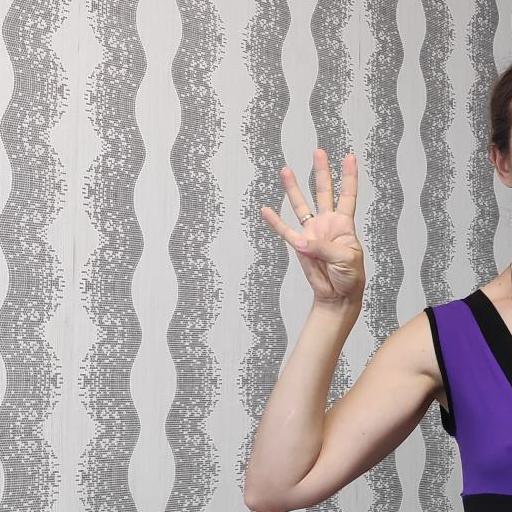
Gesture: four